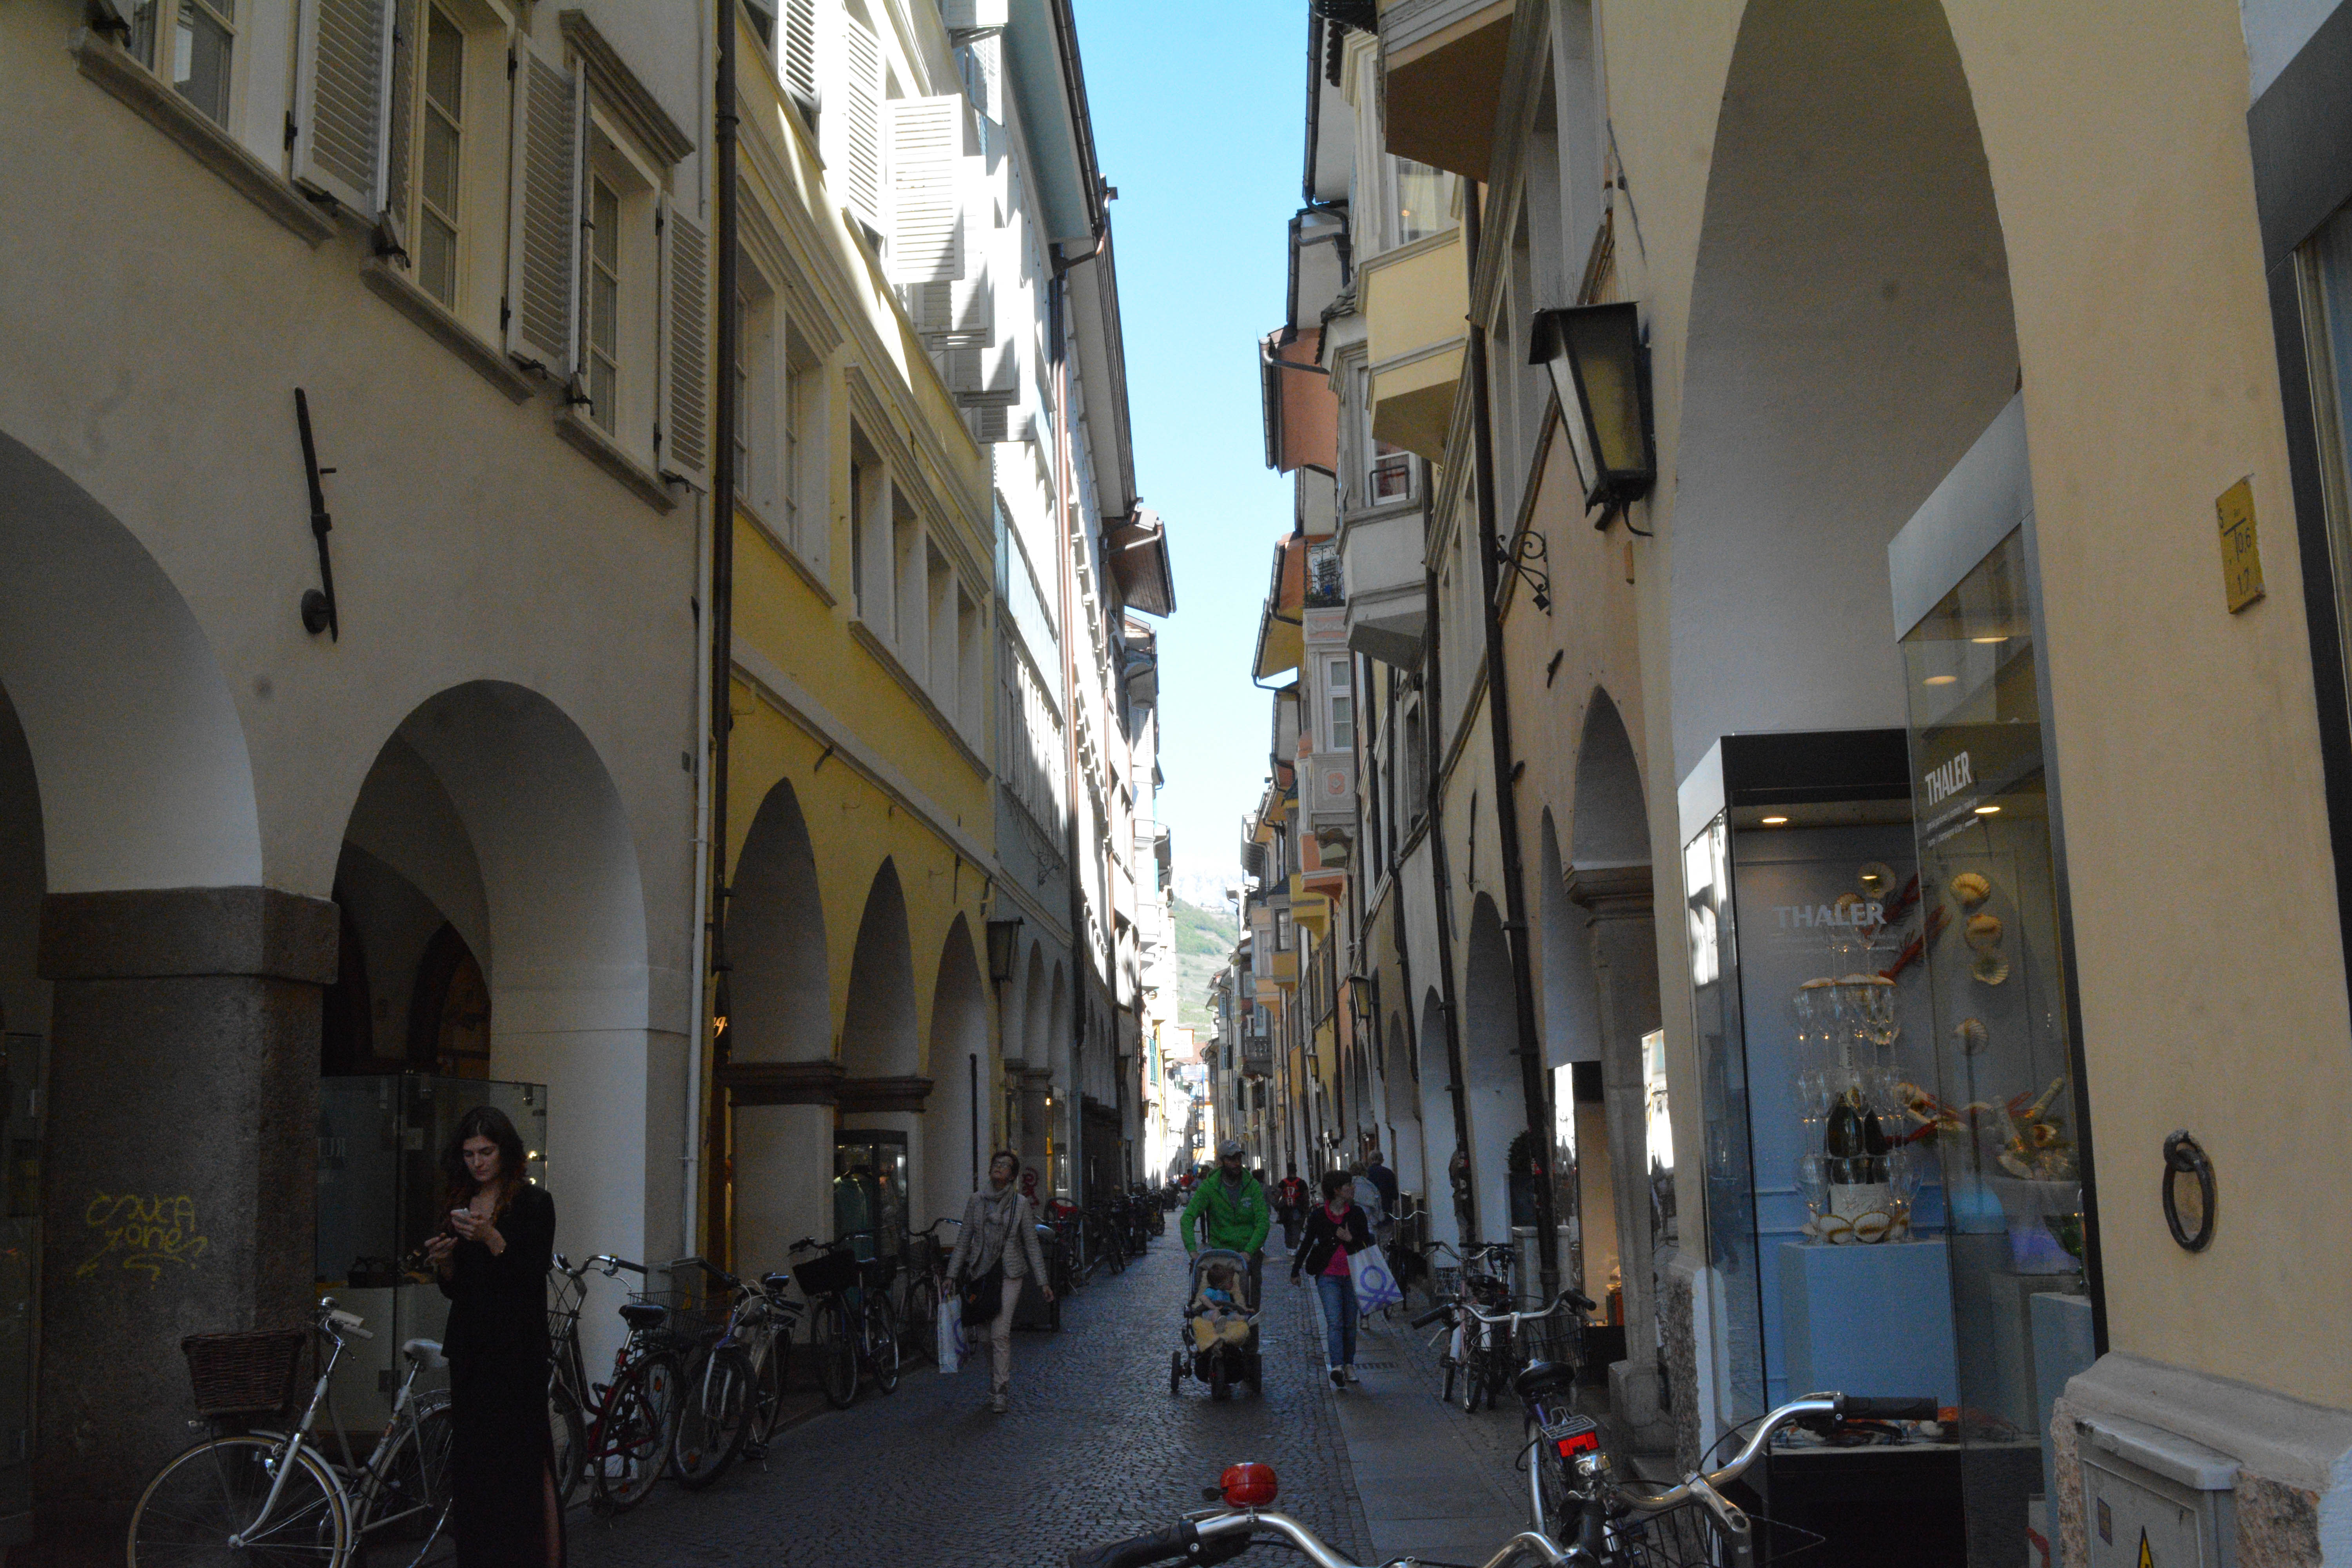
road, street, town, alley, city, facade, tourism, infrastructure, neighbourhood, tours, human settlement